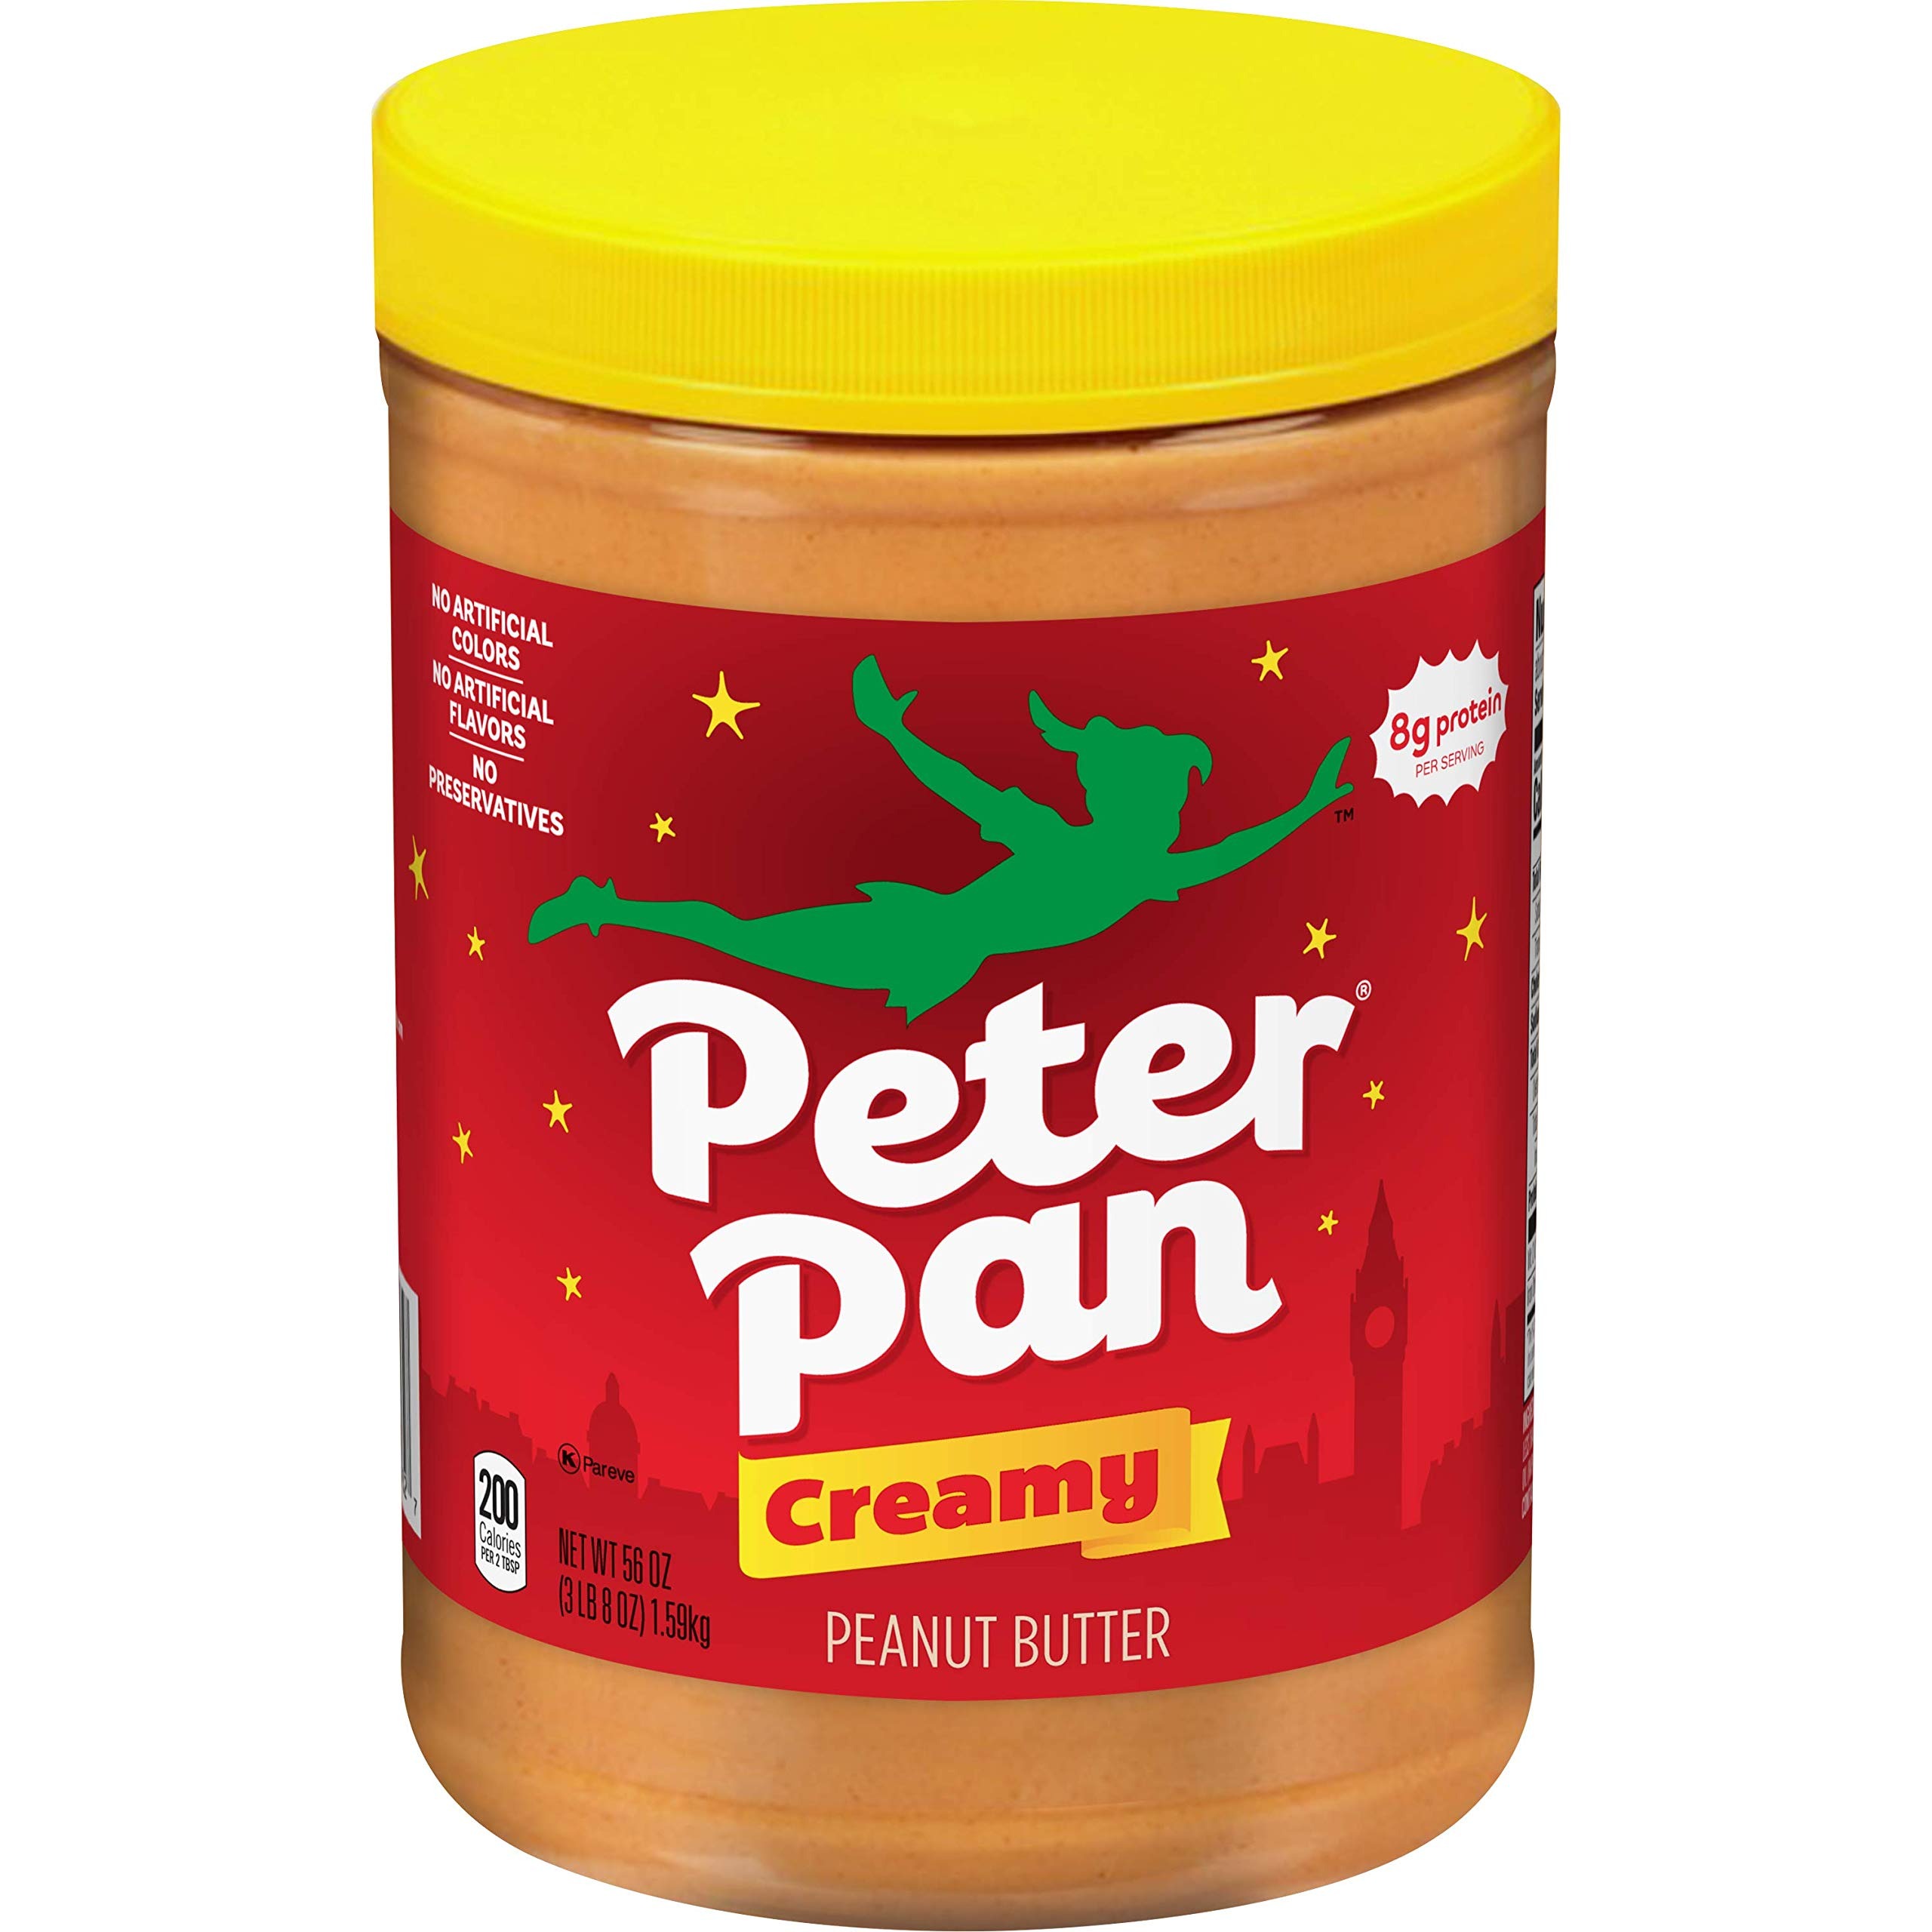
Item Name: Peter Pan Creamy Peanut Butter, 56 OZ
Bullet Point 1: Gluten Free
Bullet Point 2: No Artificial Colors
Bullet Point 3: No Artificial Flavors
Bullet Point 4: No Preservatives/No Artificial Preservatives
Bullet Point 5: Kosher
Value: 56.0
Unit: Ounce

Price: 6.99